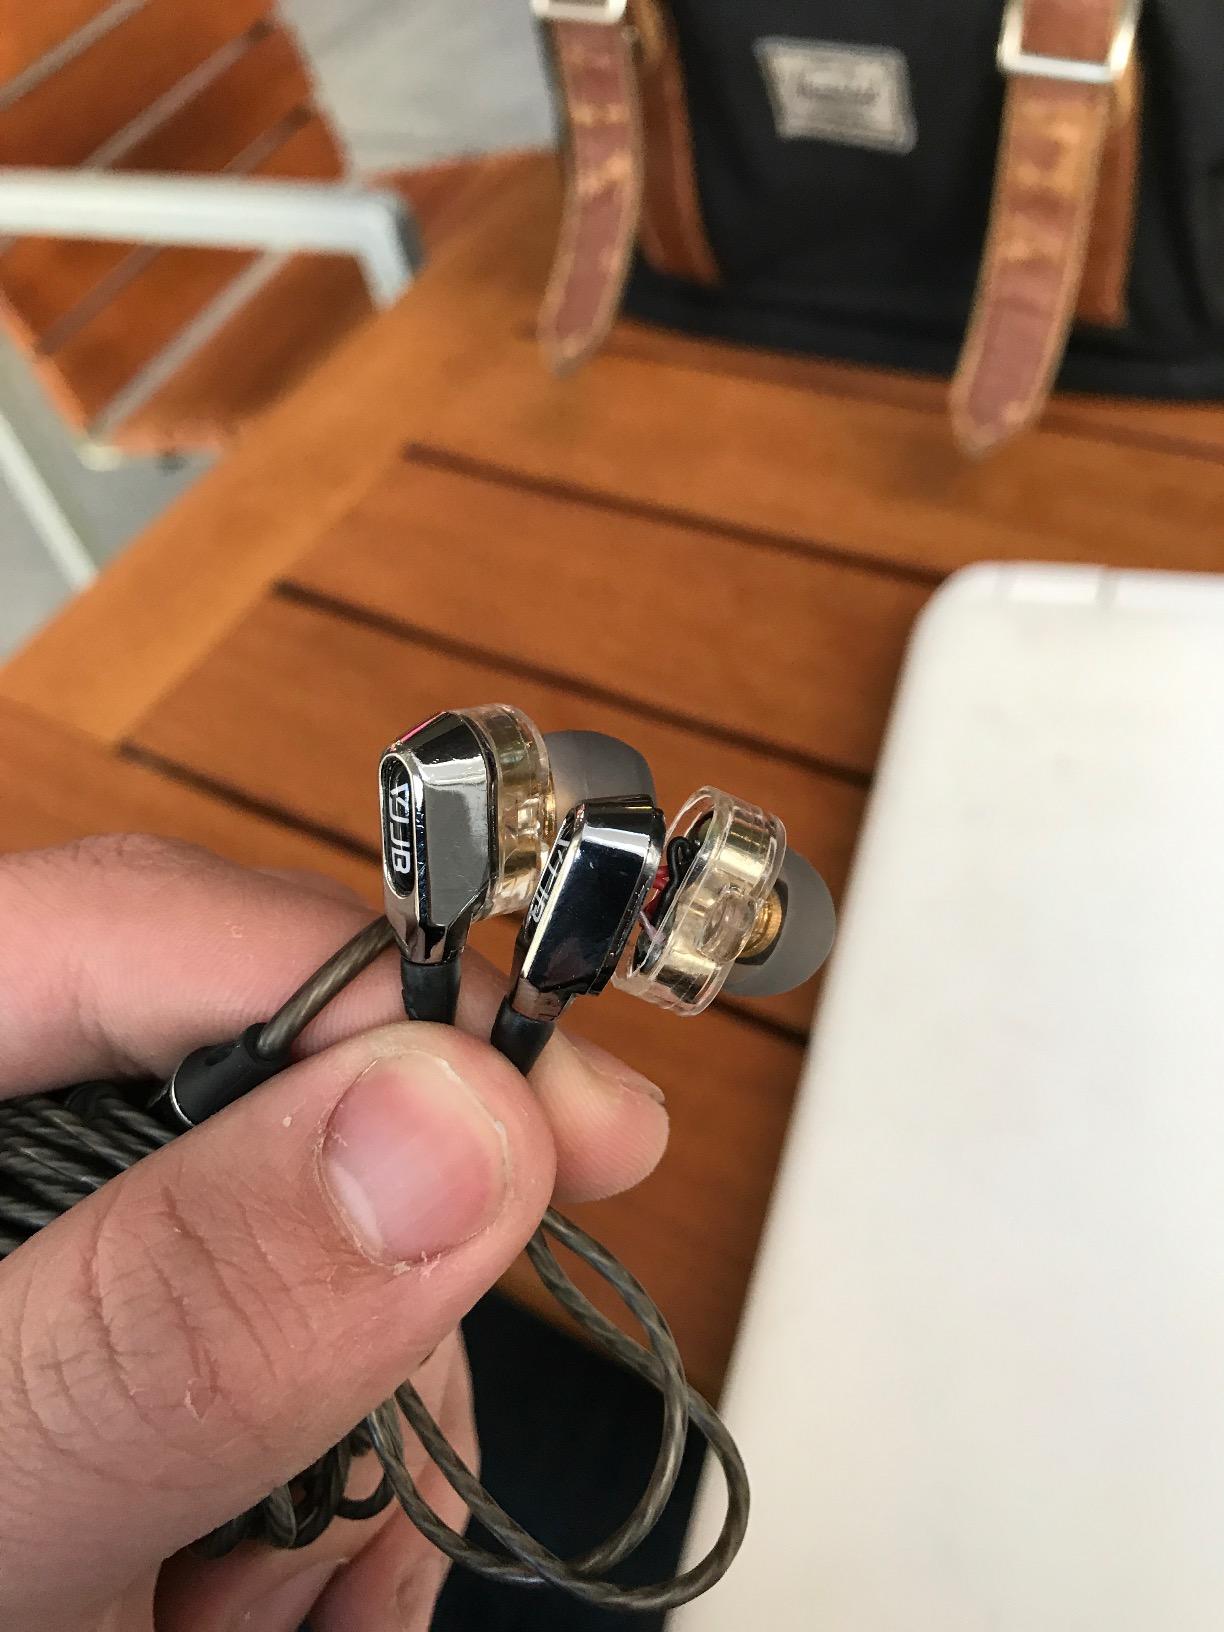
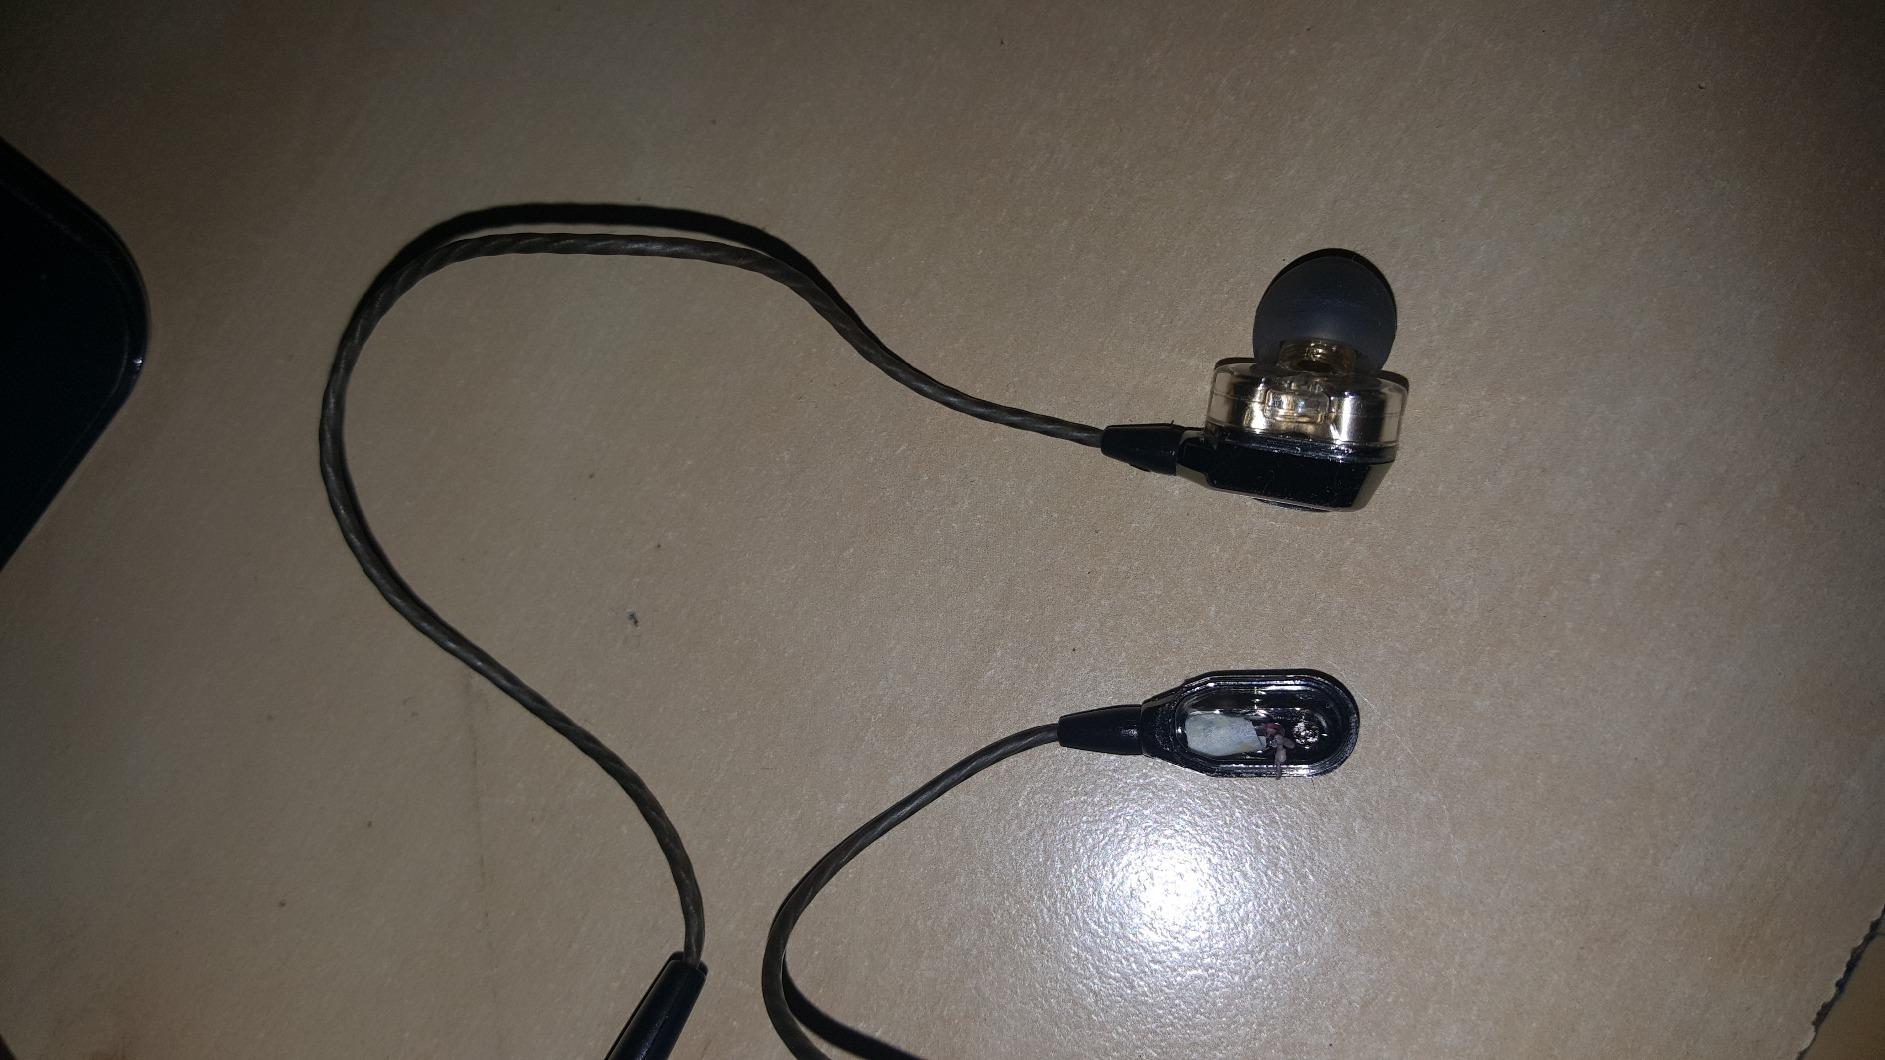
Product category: headphones
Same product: yes